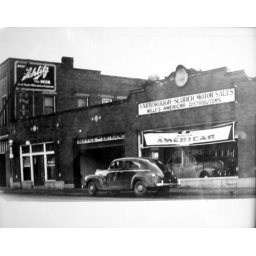
haywood road blue barnhouse in early 50s